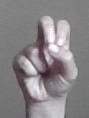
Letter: gaaf